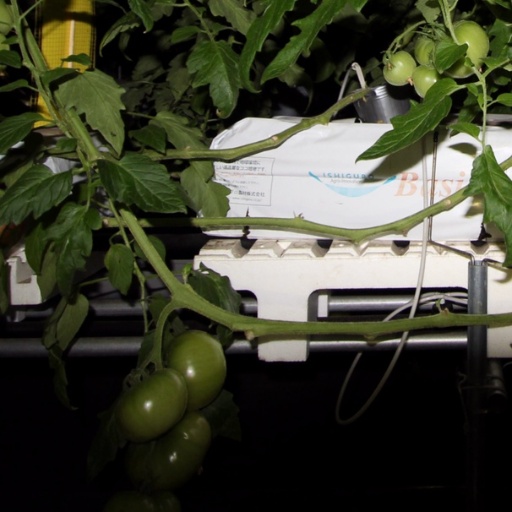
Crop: tomato